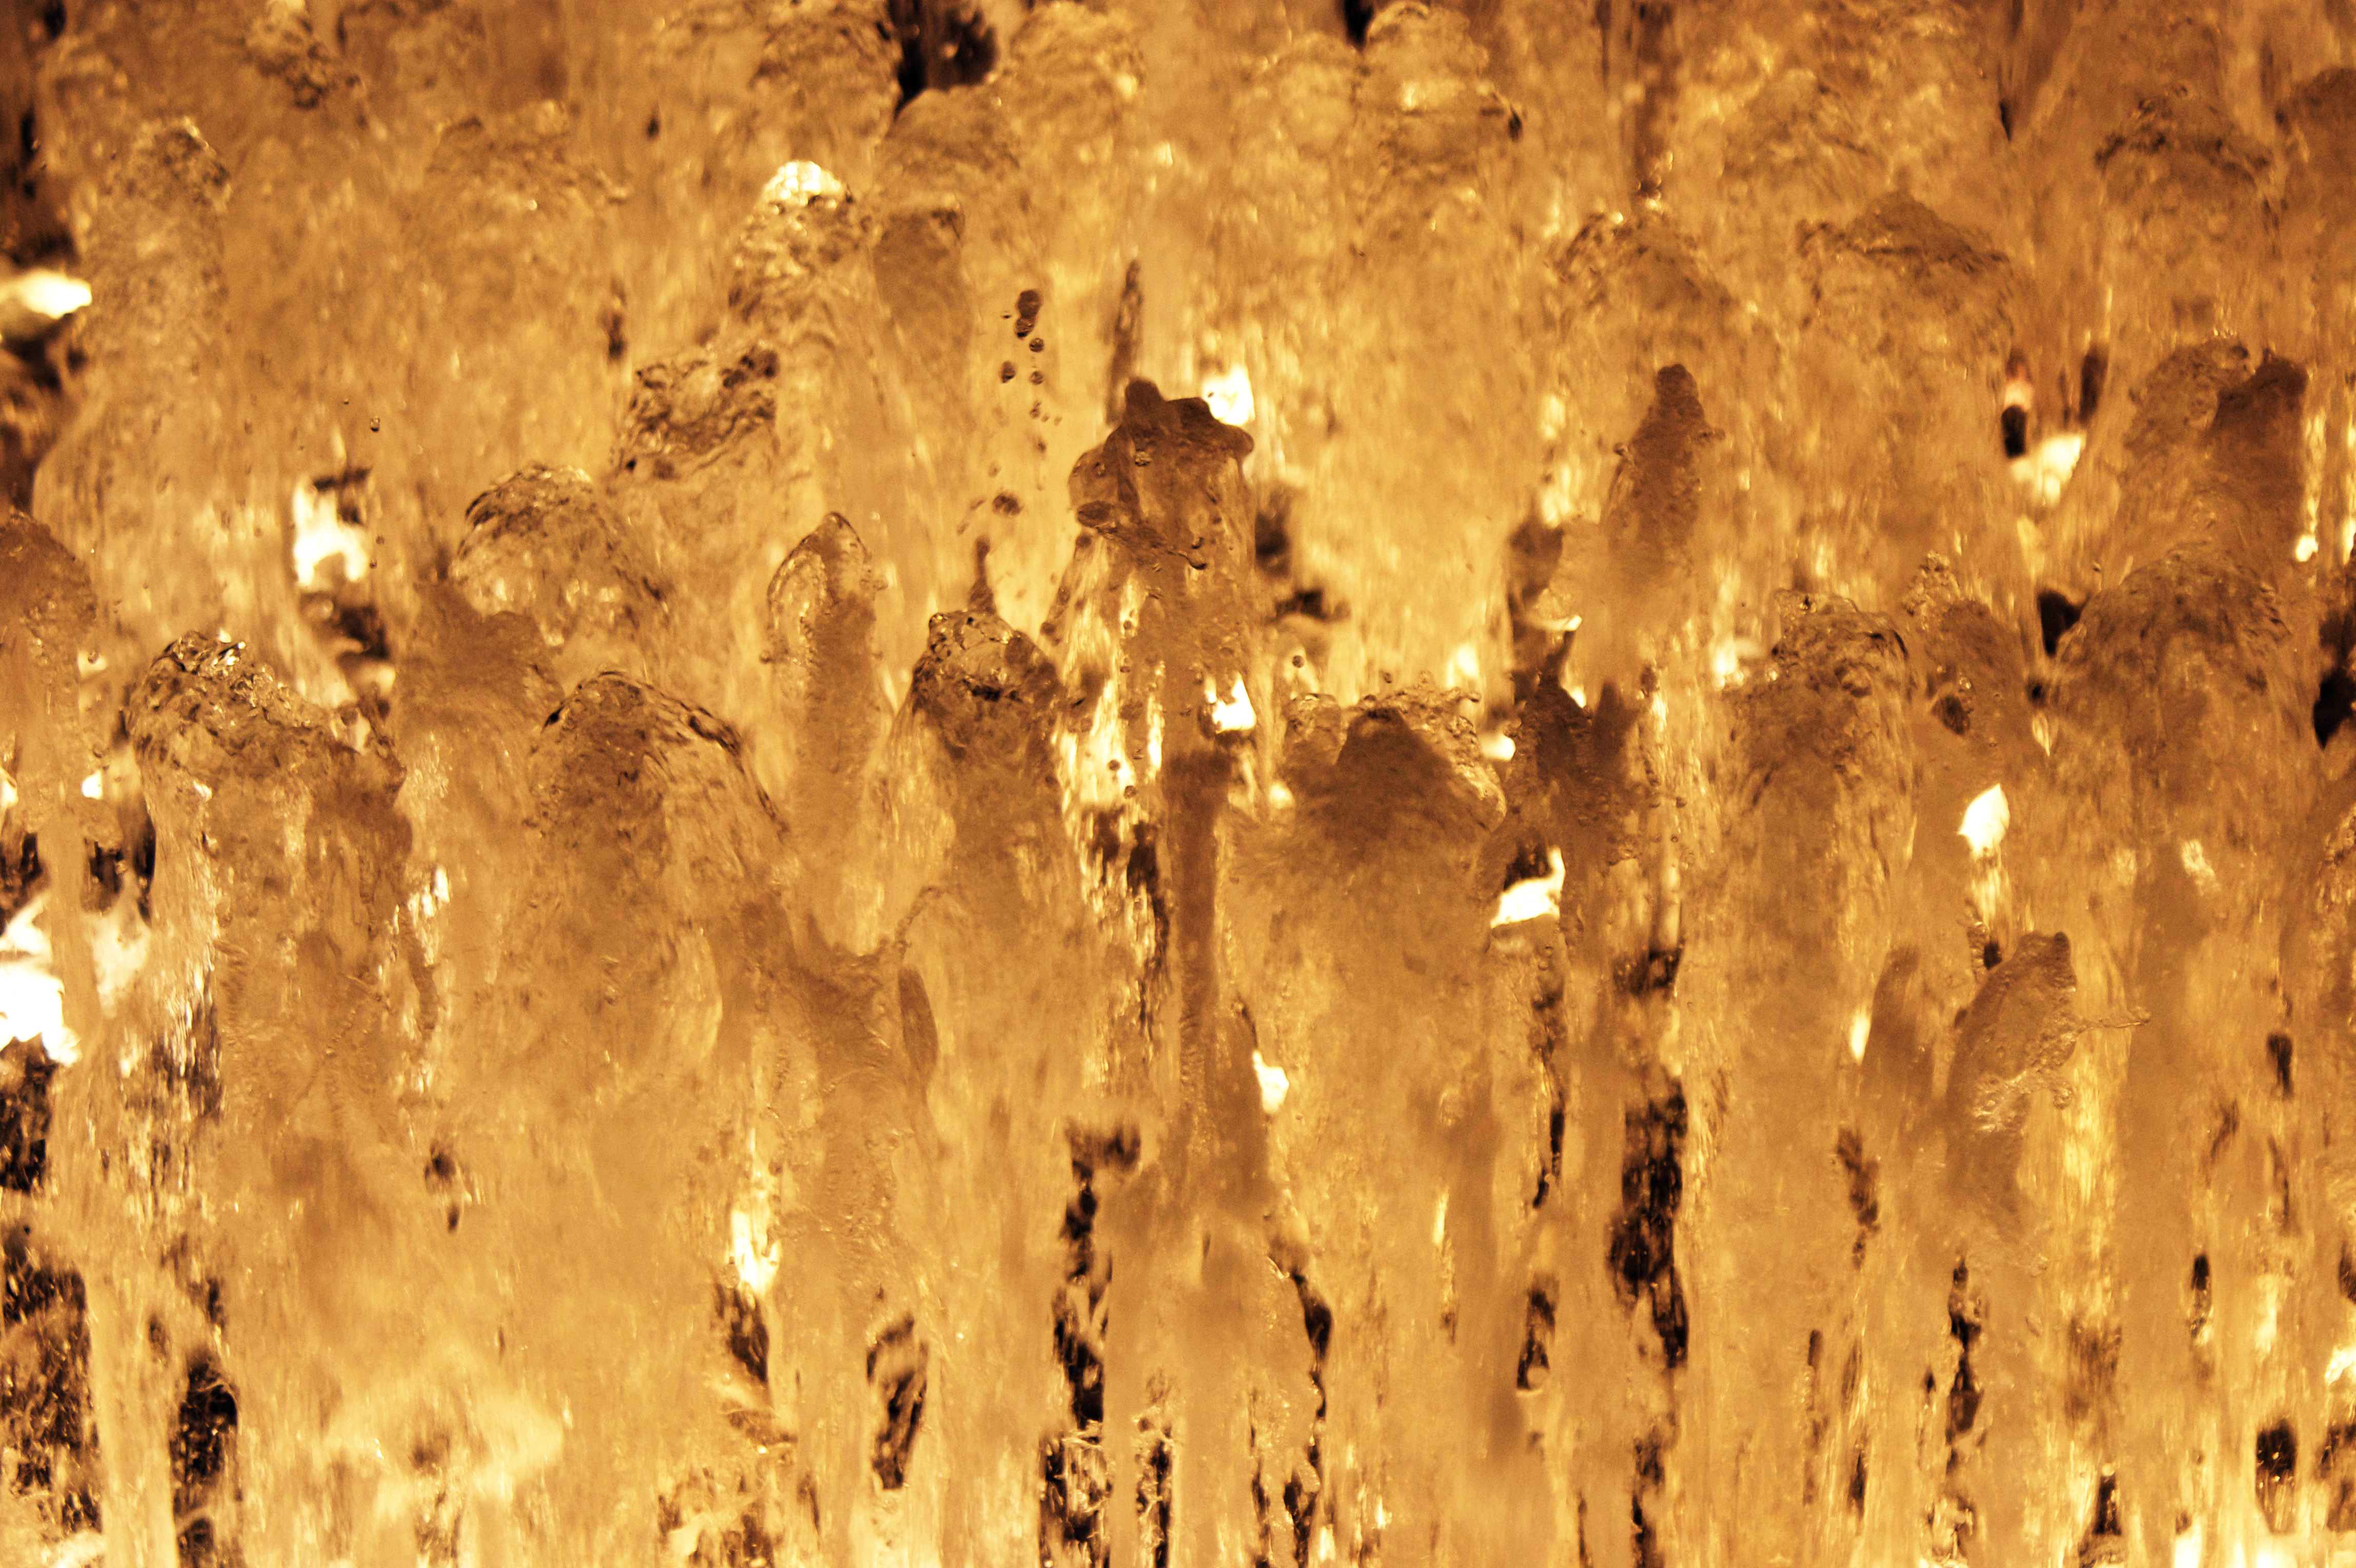
formation, cave, soil, stalactite